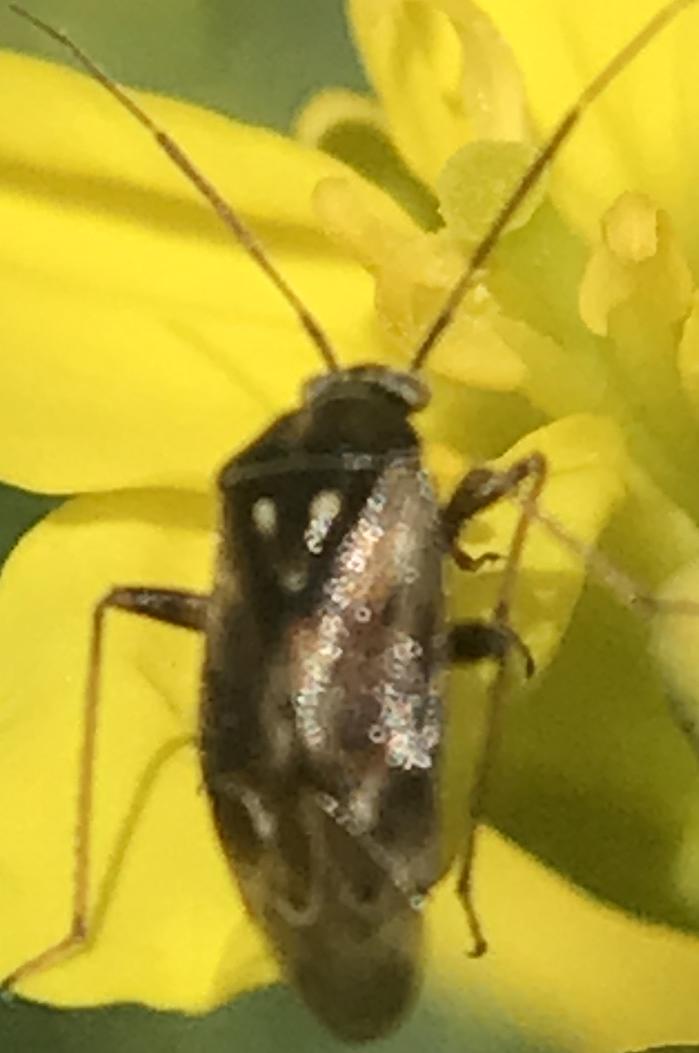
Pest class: lygus_bug